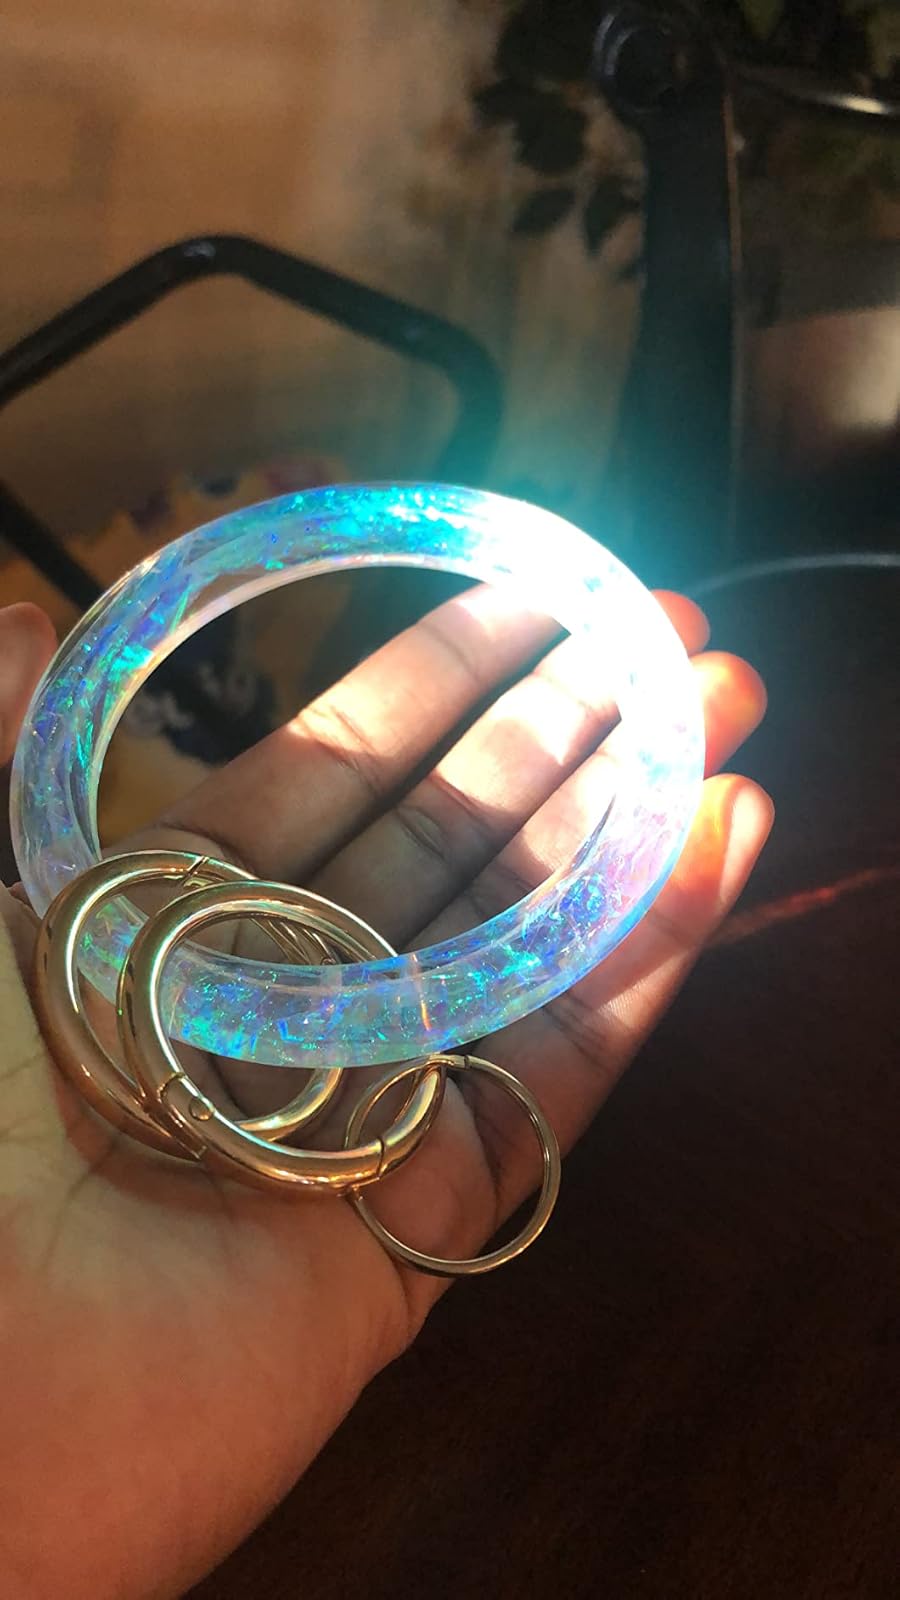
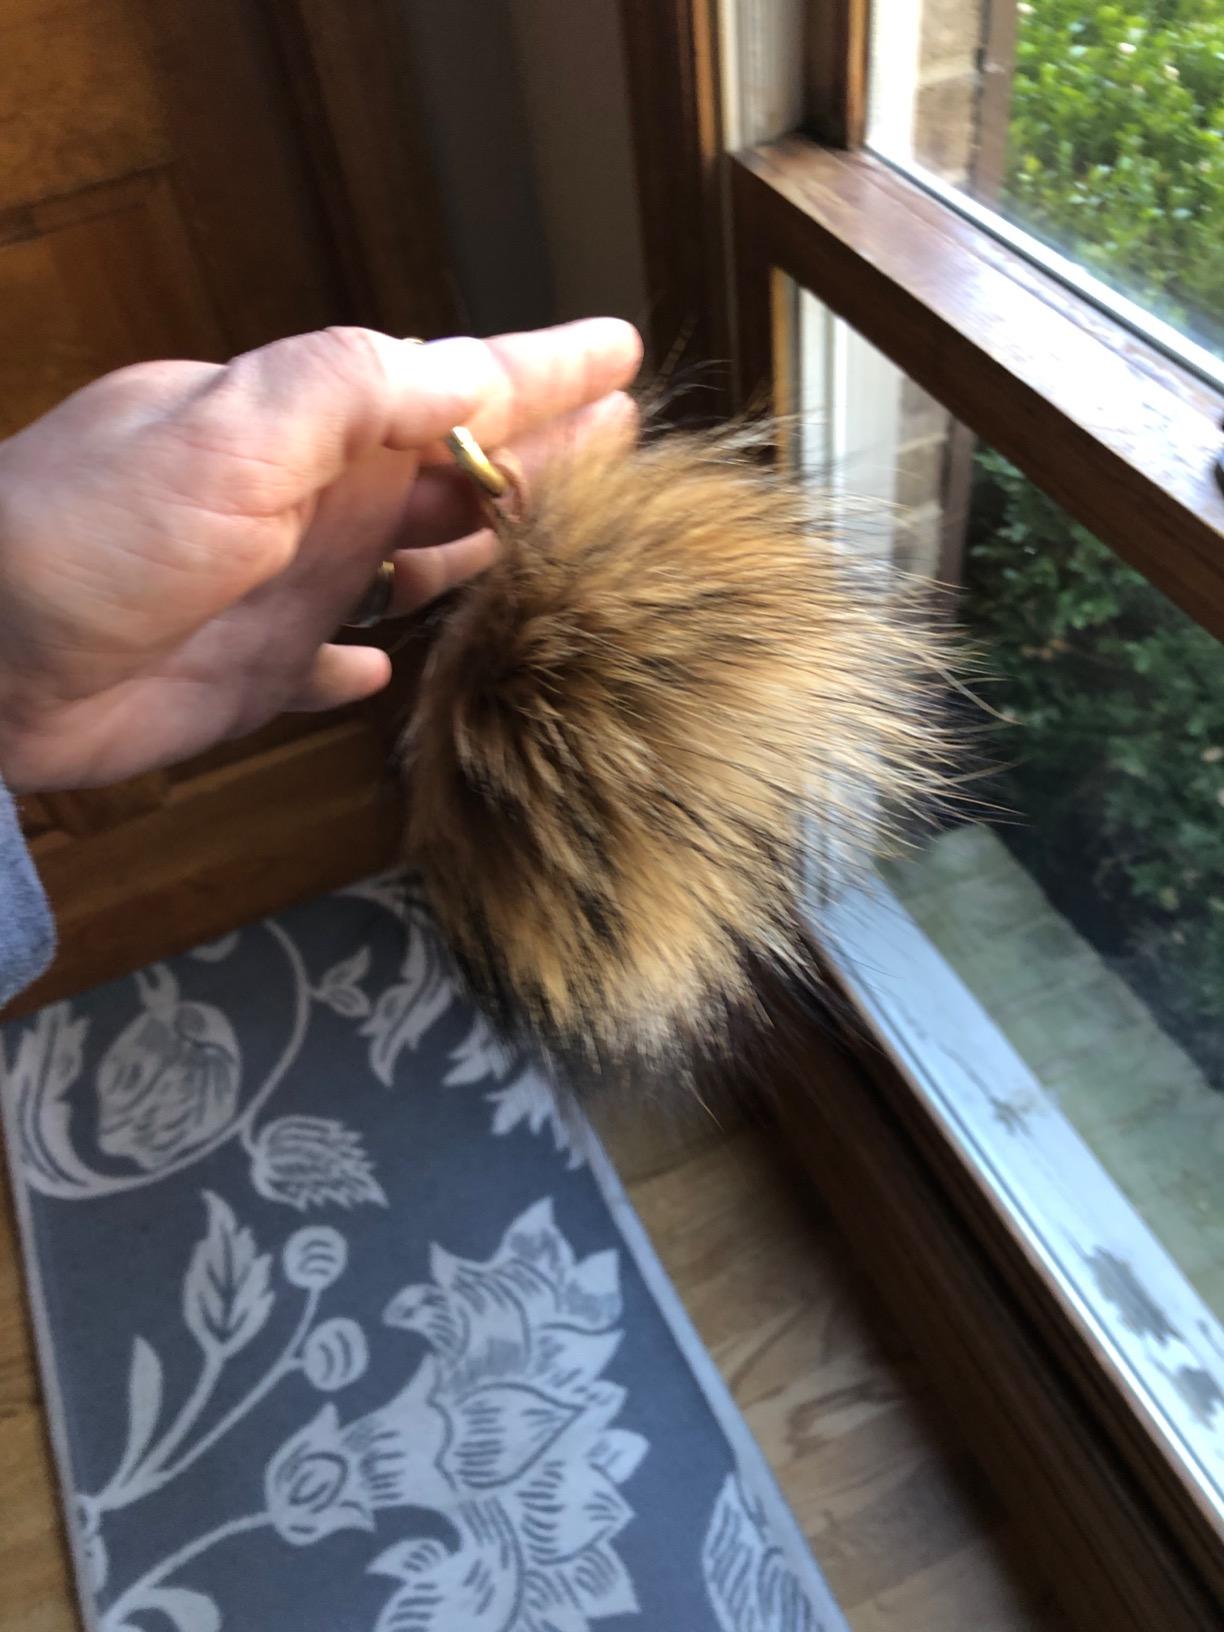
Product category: accessories_keychain
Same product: no